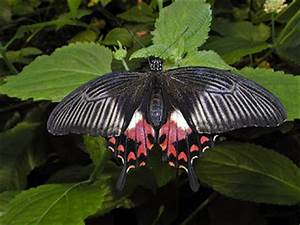
Label: butterfly